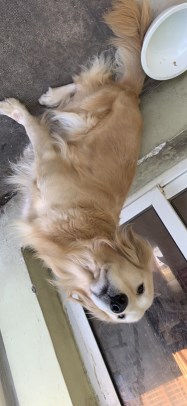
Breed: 5355-n000126-golden_retriever